First Aberdeen

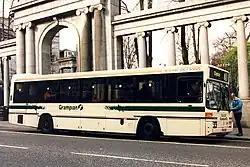
Optare Prisma bodied Mercedes-Benz O405 in Grampian Regional Transport livery in March 1998

Aberdeen Corporation Tramways was formed on 26 August 1898. The company was renamed Aberdeen Corporation Transport Department when it became solely a bus operator with trams ceasing on 3 May 1958.